Christian atheism

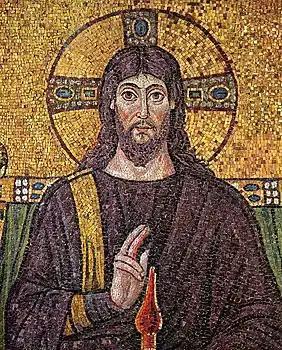
6th-century mosaic of Jesus in Christianity at Basilica of Sant'Apollinare Nuovo in Ravenna, Italy

Although Jesus is still a central feature of Christian atheism, Hamilton said that to the Christian atheist, Jesus as a historical or supernatural figure is not the foundation of faith; instead, Jesus is a "place to be, a standpoint". Some Christian atheists look to Jesus as an example of what a Christian should be, but they do not see him as God, nor as the Son of God; merely as an influential rabbi. Hamilton wrote that following Jesus means being "alongside the neighbor, being for him", and that to follow Jesus means to be human, to help other humans, and to further humankind. Other Christian atheists such as Thomas Altizer preserve the divinity of Jesus, arguing that through him God negates God's transcendence of being.